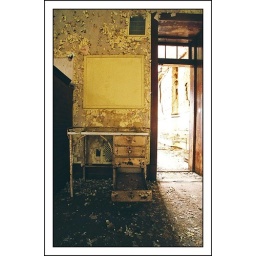
desk by the bathroom